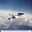
Label: airplane